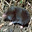
Label: shrew